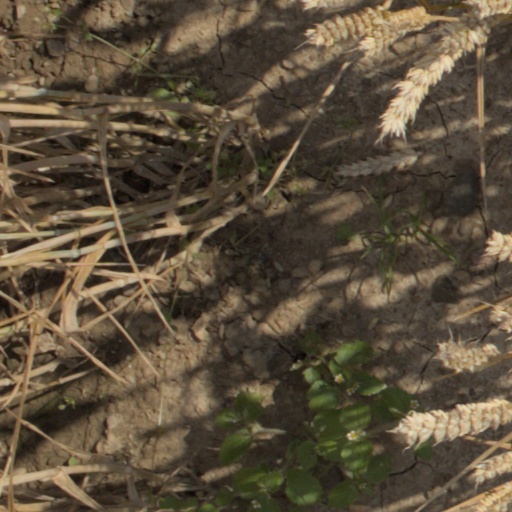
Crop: wheat